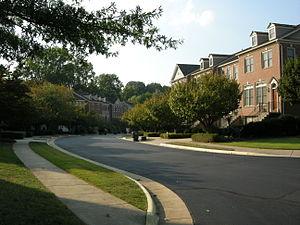
Oakton est une census-designated place du comté de Fairfax, Virginie, États-Unis. Cette CDP compte 34 166 habitants lors du recensement de 2010.